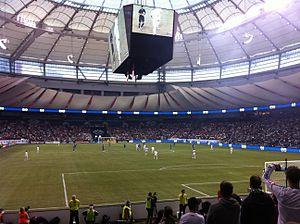
Cet article traite des événements qui se sont produits durant l'année 2012 au Québec.